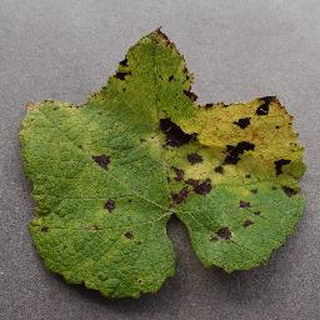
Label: grape_leaf_blight